Villa Donn'Anna

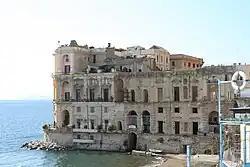
Palazzo Donn'Anna in Naples.

Palazzo Donn'Anna is a historic residence in Naples, Italy. It sits prominently at water's edge at the beginning of the Posillipo coast, just west of the Mergellina boat harbor. The building is on the site of the so-called "Rocks of the Siren" and, indeed, was originally called "La Villa Sirena".